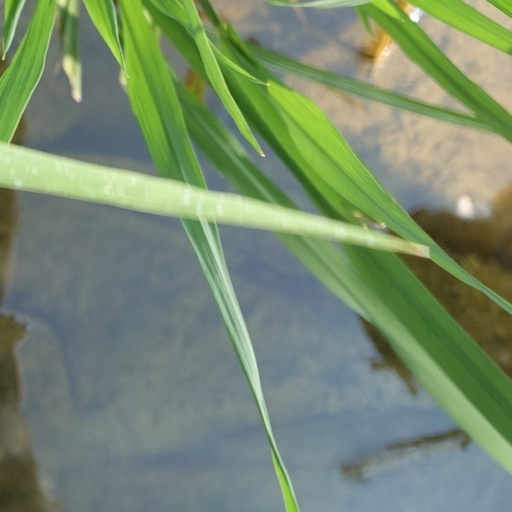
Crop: rice